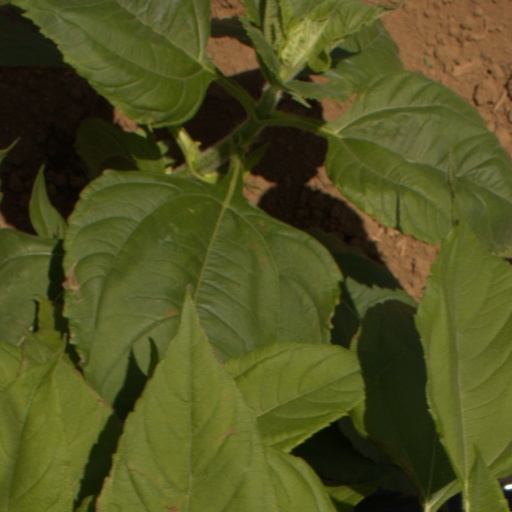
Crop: Jerusalem artichoke